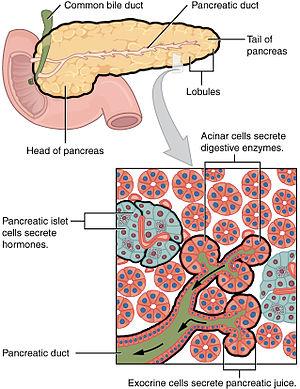
Le pancréas, prononcé /pɑ̃kʁeas/, est un organe situé dans l'abdomen des vertébrés, au niveau du rétropéritoine, en avant de l'aorte et de la veine cave inférieure et en arrière de l'estomac. C'est un organe vital.